Teme-Augama Anishnabai

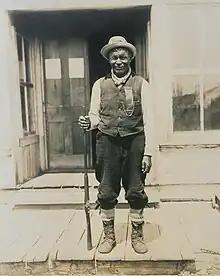
"Maiagizis" or Ignace Tonené, chief of the Teme-Augama Anishnabai, in 1909.

The Teme-Augama Anishnabai (from the Anishinaabe "Dimii'aagamaa Anishinaabe", "the deep water people") is the Indigenous Anishinaabe community of the Temagami First Nation. The ancestors of Teme-Augama Anishnabai have trapped and hunted animals in the Temagami region of Canada for over 5,000 years. Bear Island on Lake Temagami is home to the Indigenous community.